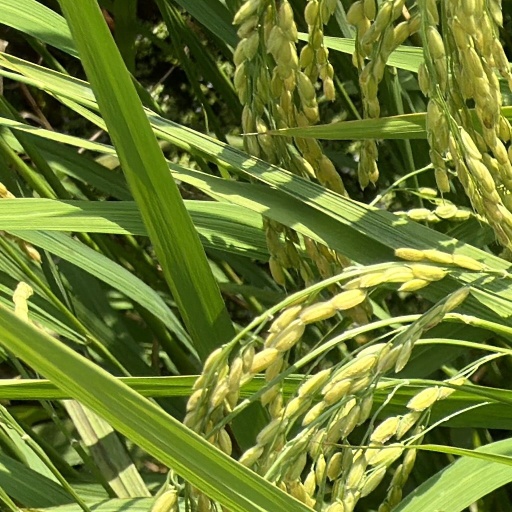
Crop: rice